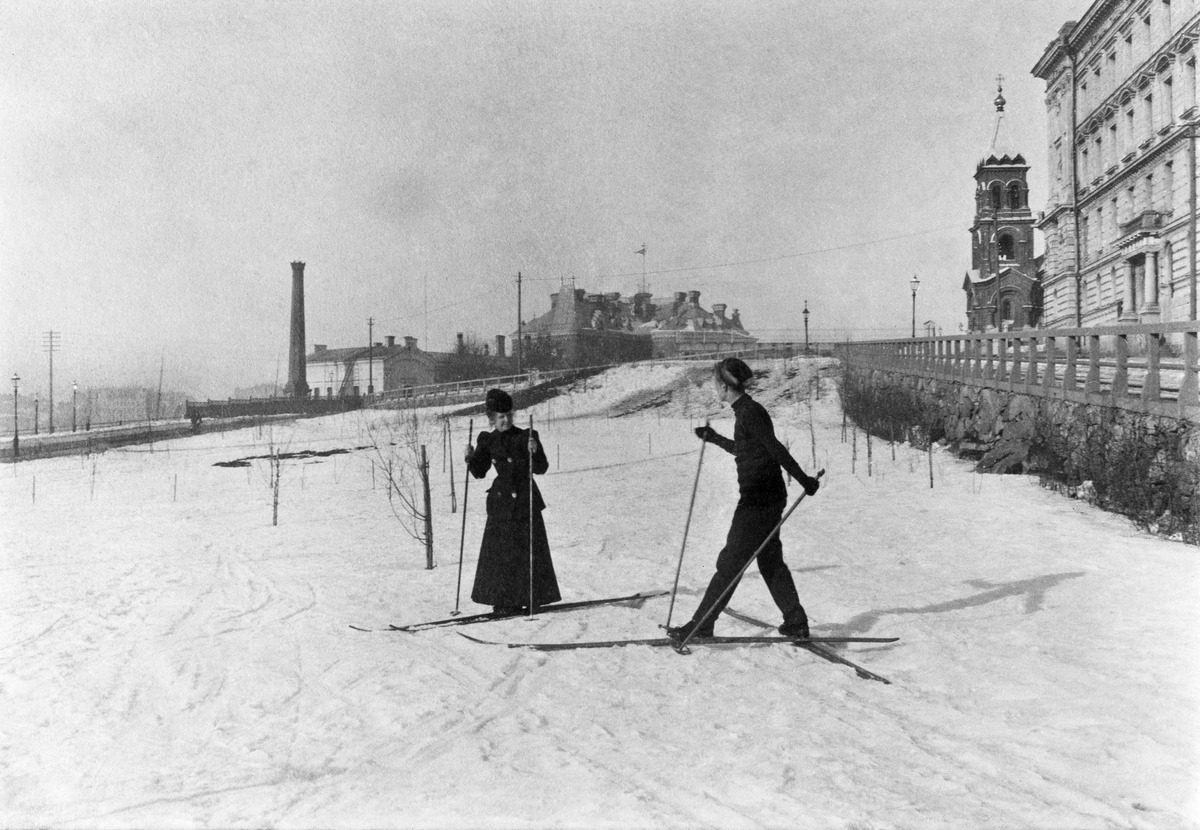
Lisi ja Erik Krohn hiihtämässä Katajanokan puistikossa
sisällön kuvaus: Lisi ja Erik Krohn hiihtämässä Katajanokan puistikossa. mustavalkoinen
Ajankohta: kuvausaika 1902 - 1903
Paikka: Suomi, Uusimaa, Helsinki, Katajanokka Helsinki, Helsinki
Aiheet: Krohn, Erik, Krohn, Lisi, liikunta hiihto, talviurheilu, sukset, lumi